Port Shelter

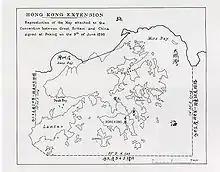
Map of the Convention for the Extension of Hong Kong Territory, showing Port Shelter at the right

A 1863 book states that Port Shelter and Rocky Harbour are the two main components of a deep bay. At that time the water body was still part of the Qing Empire, under the Xin'an County.